Siegecraft in Ancient Greece

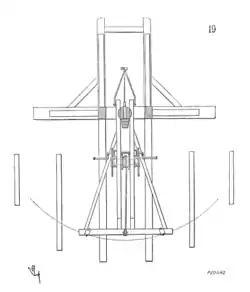
Plan of a catapult.

Another type of siege machines was formed by the "framed works". These included, in the first place, the battering rams, which would have been "invented" during the Siege of Samos, in 440-439 B.C., by an engineer of Pericles, Artemon of Clazomenae. He was undoubtedly inspired by Eastern models, since this type of machine was in common use in Western Asia from the time of the last Assyrian Empire, and was known even much earlier, in more primitive forms, from the 3rd millennium B.C.